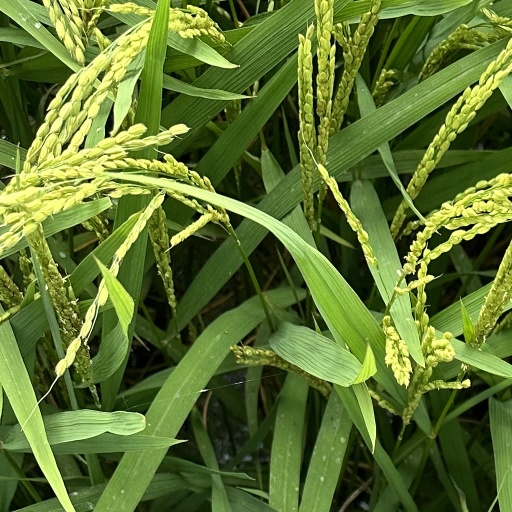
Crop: rice